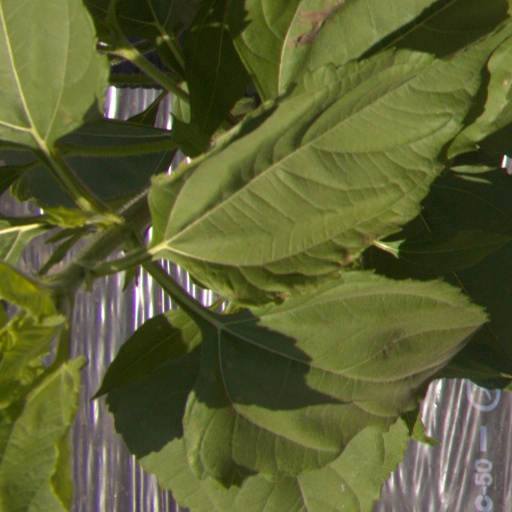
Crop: Jerusalem artichoke